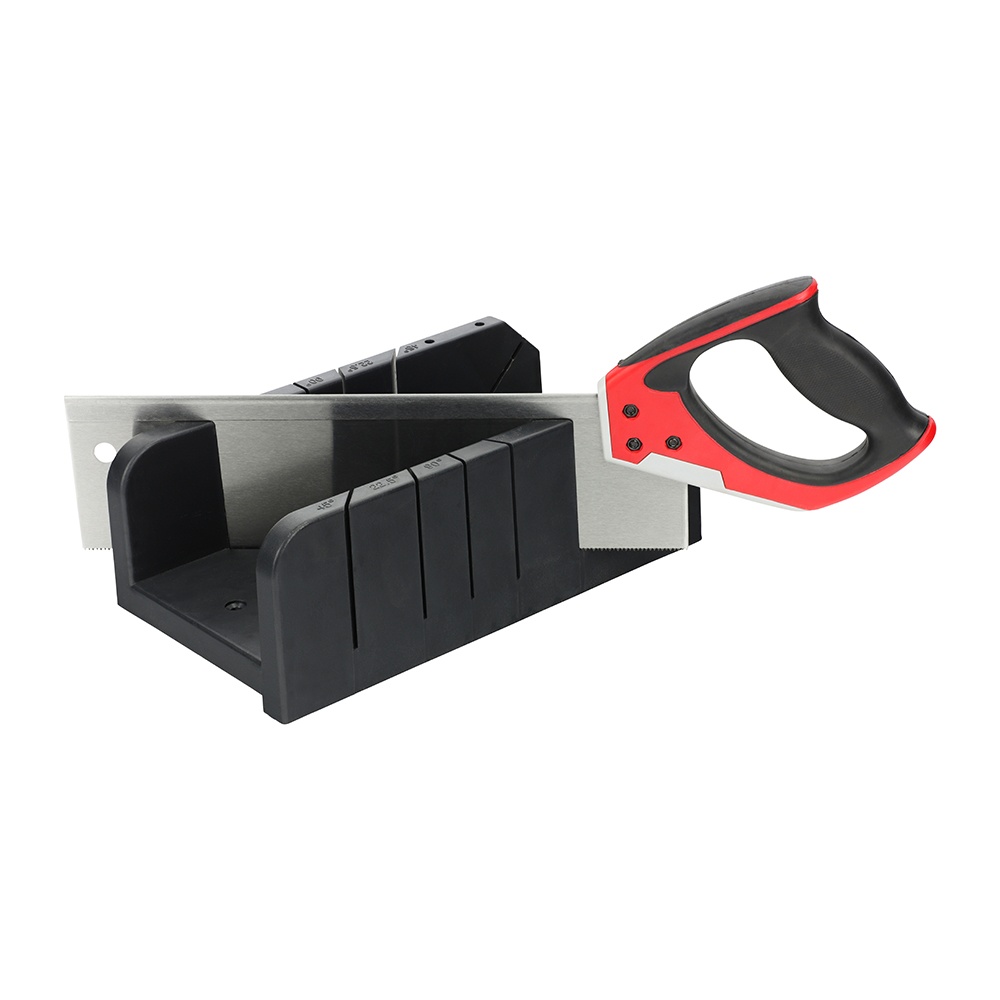
Tenon Saw & Mitre Box Kit 2pcs
A premium 11tpi tenon saw with general purpose mitre box. Featuring precision milled 2D teeth for maximum cutting accuracy and a polished and lacquered blade for smooth cutting and corrosion resistance. The soft-grip handle is designed to give user comfort and to maximise control during cutting. Ideal for precise cutting wood. The mitre box includes 45° and 90° cutting angles and a robust plastic frame. • Twin cut teeth • Ergonomic soft-grip handle • Polished and lacquered blade • Reinforced for stability • Snag resistant coating • To cut wood up to 4 3/4" x 3" (120 x 75mm) • Fine Cut
Brand: TIMCO
Category: Hardware > Tools > Saws > Hand Saws > Back Saws